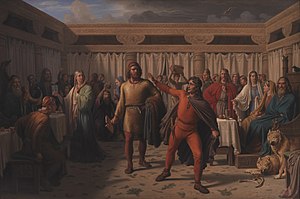
Constantin Hansen / Stil og motiver / Nordisk mytologi
Ægirs gæstebud, 1857,Statens Museum for Kunst
Carl Christian Constantin Hansen var en dansk maler, søn af maleren Hans Hansen og hustru Henriette, født Lie.